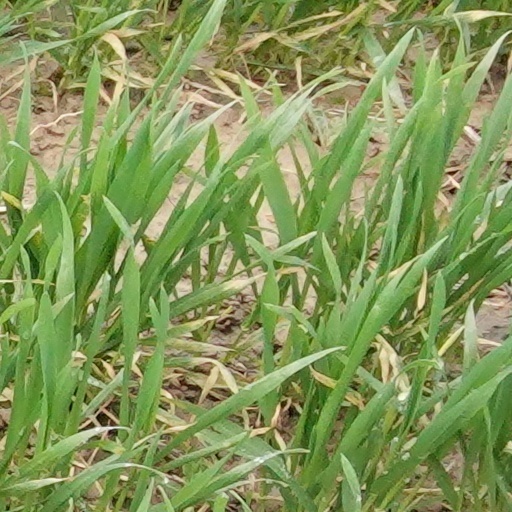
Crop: wheat